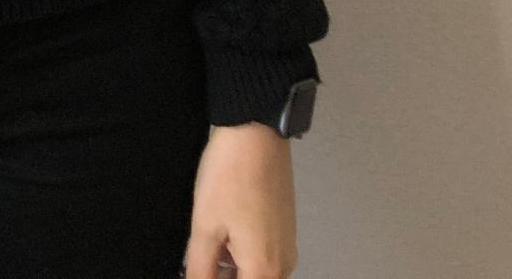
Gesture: no_gesture